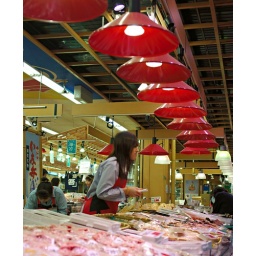
Big fish market in Kanazawa.